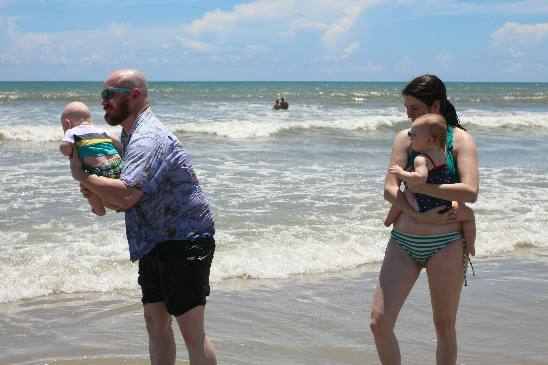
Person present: Yes